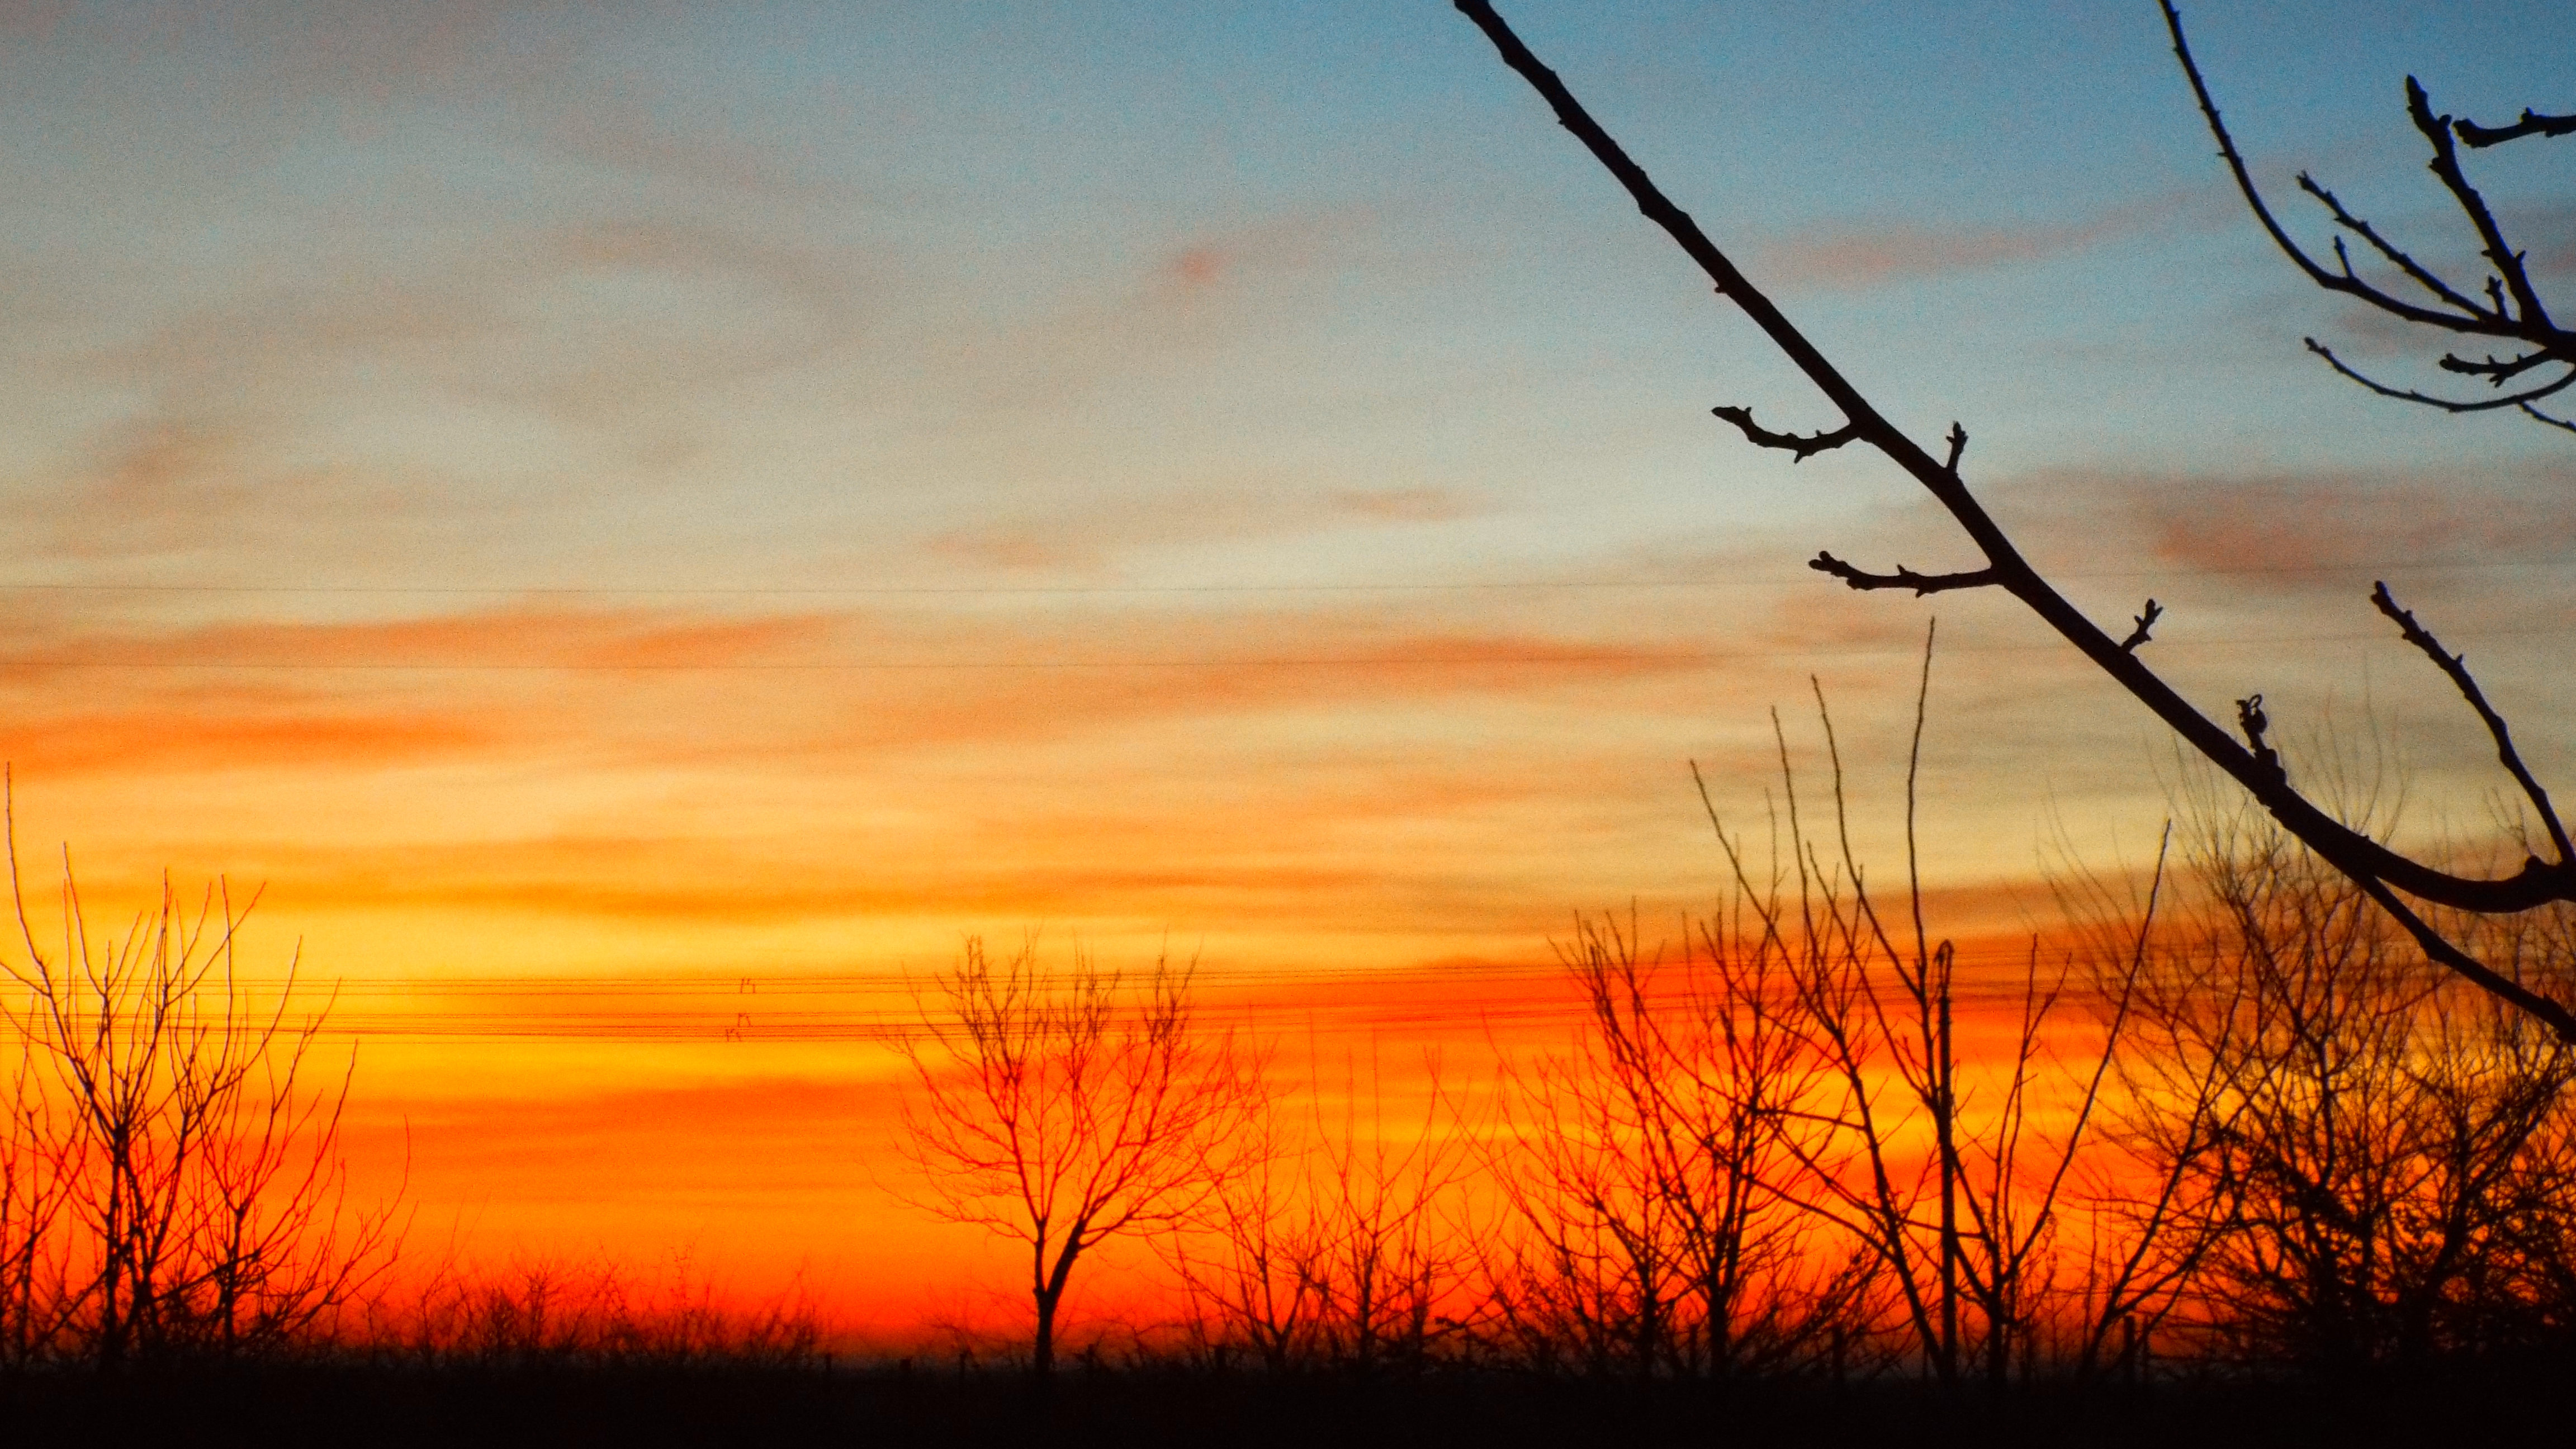
twilight, natural, sky, sunset, afterglow, red sky at morning, natural landscape, nature, sunrise, branch, red, cloud, orange, evening, horizon, tree, morning, atmospheric phenomenon, yellow, dusk, atmosphere, sun, sunlight, dawn, rural area, grass, calm, landscape, prairie, plain, plant, twig, overhead power line, celestial event, field, winter, heat, grassland